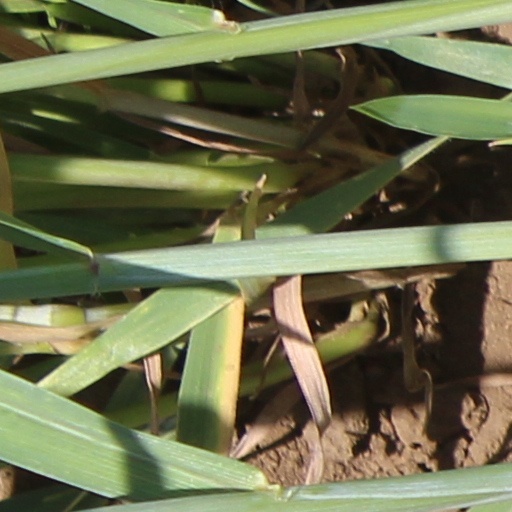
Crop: wheat